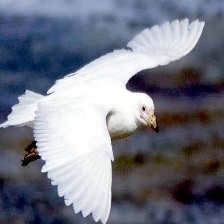
Species: SNOWY SHEATHBILL
Scientific name: CHIONIS ALBUS